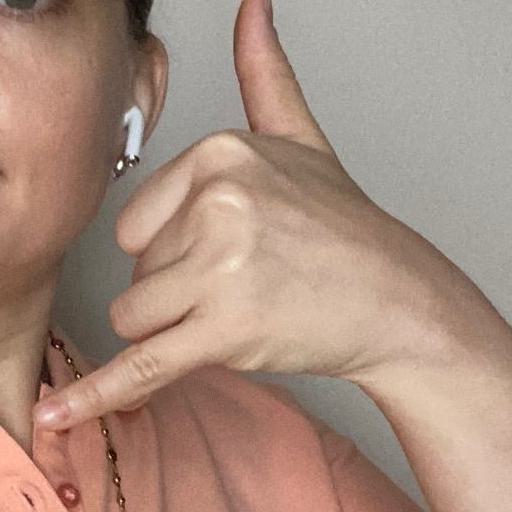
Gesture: call